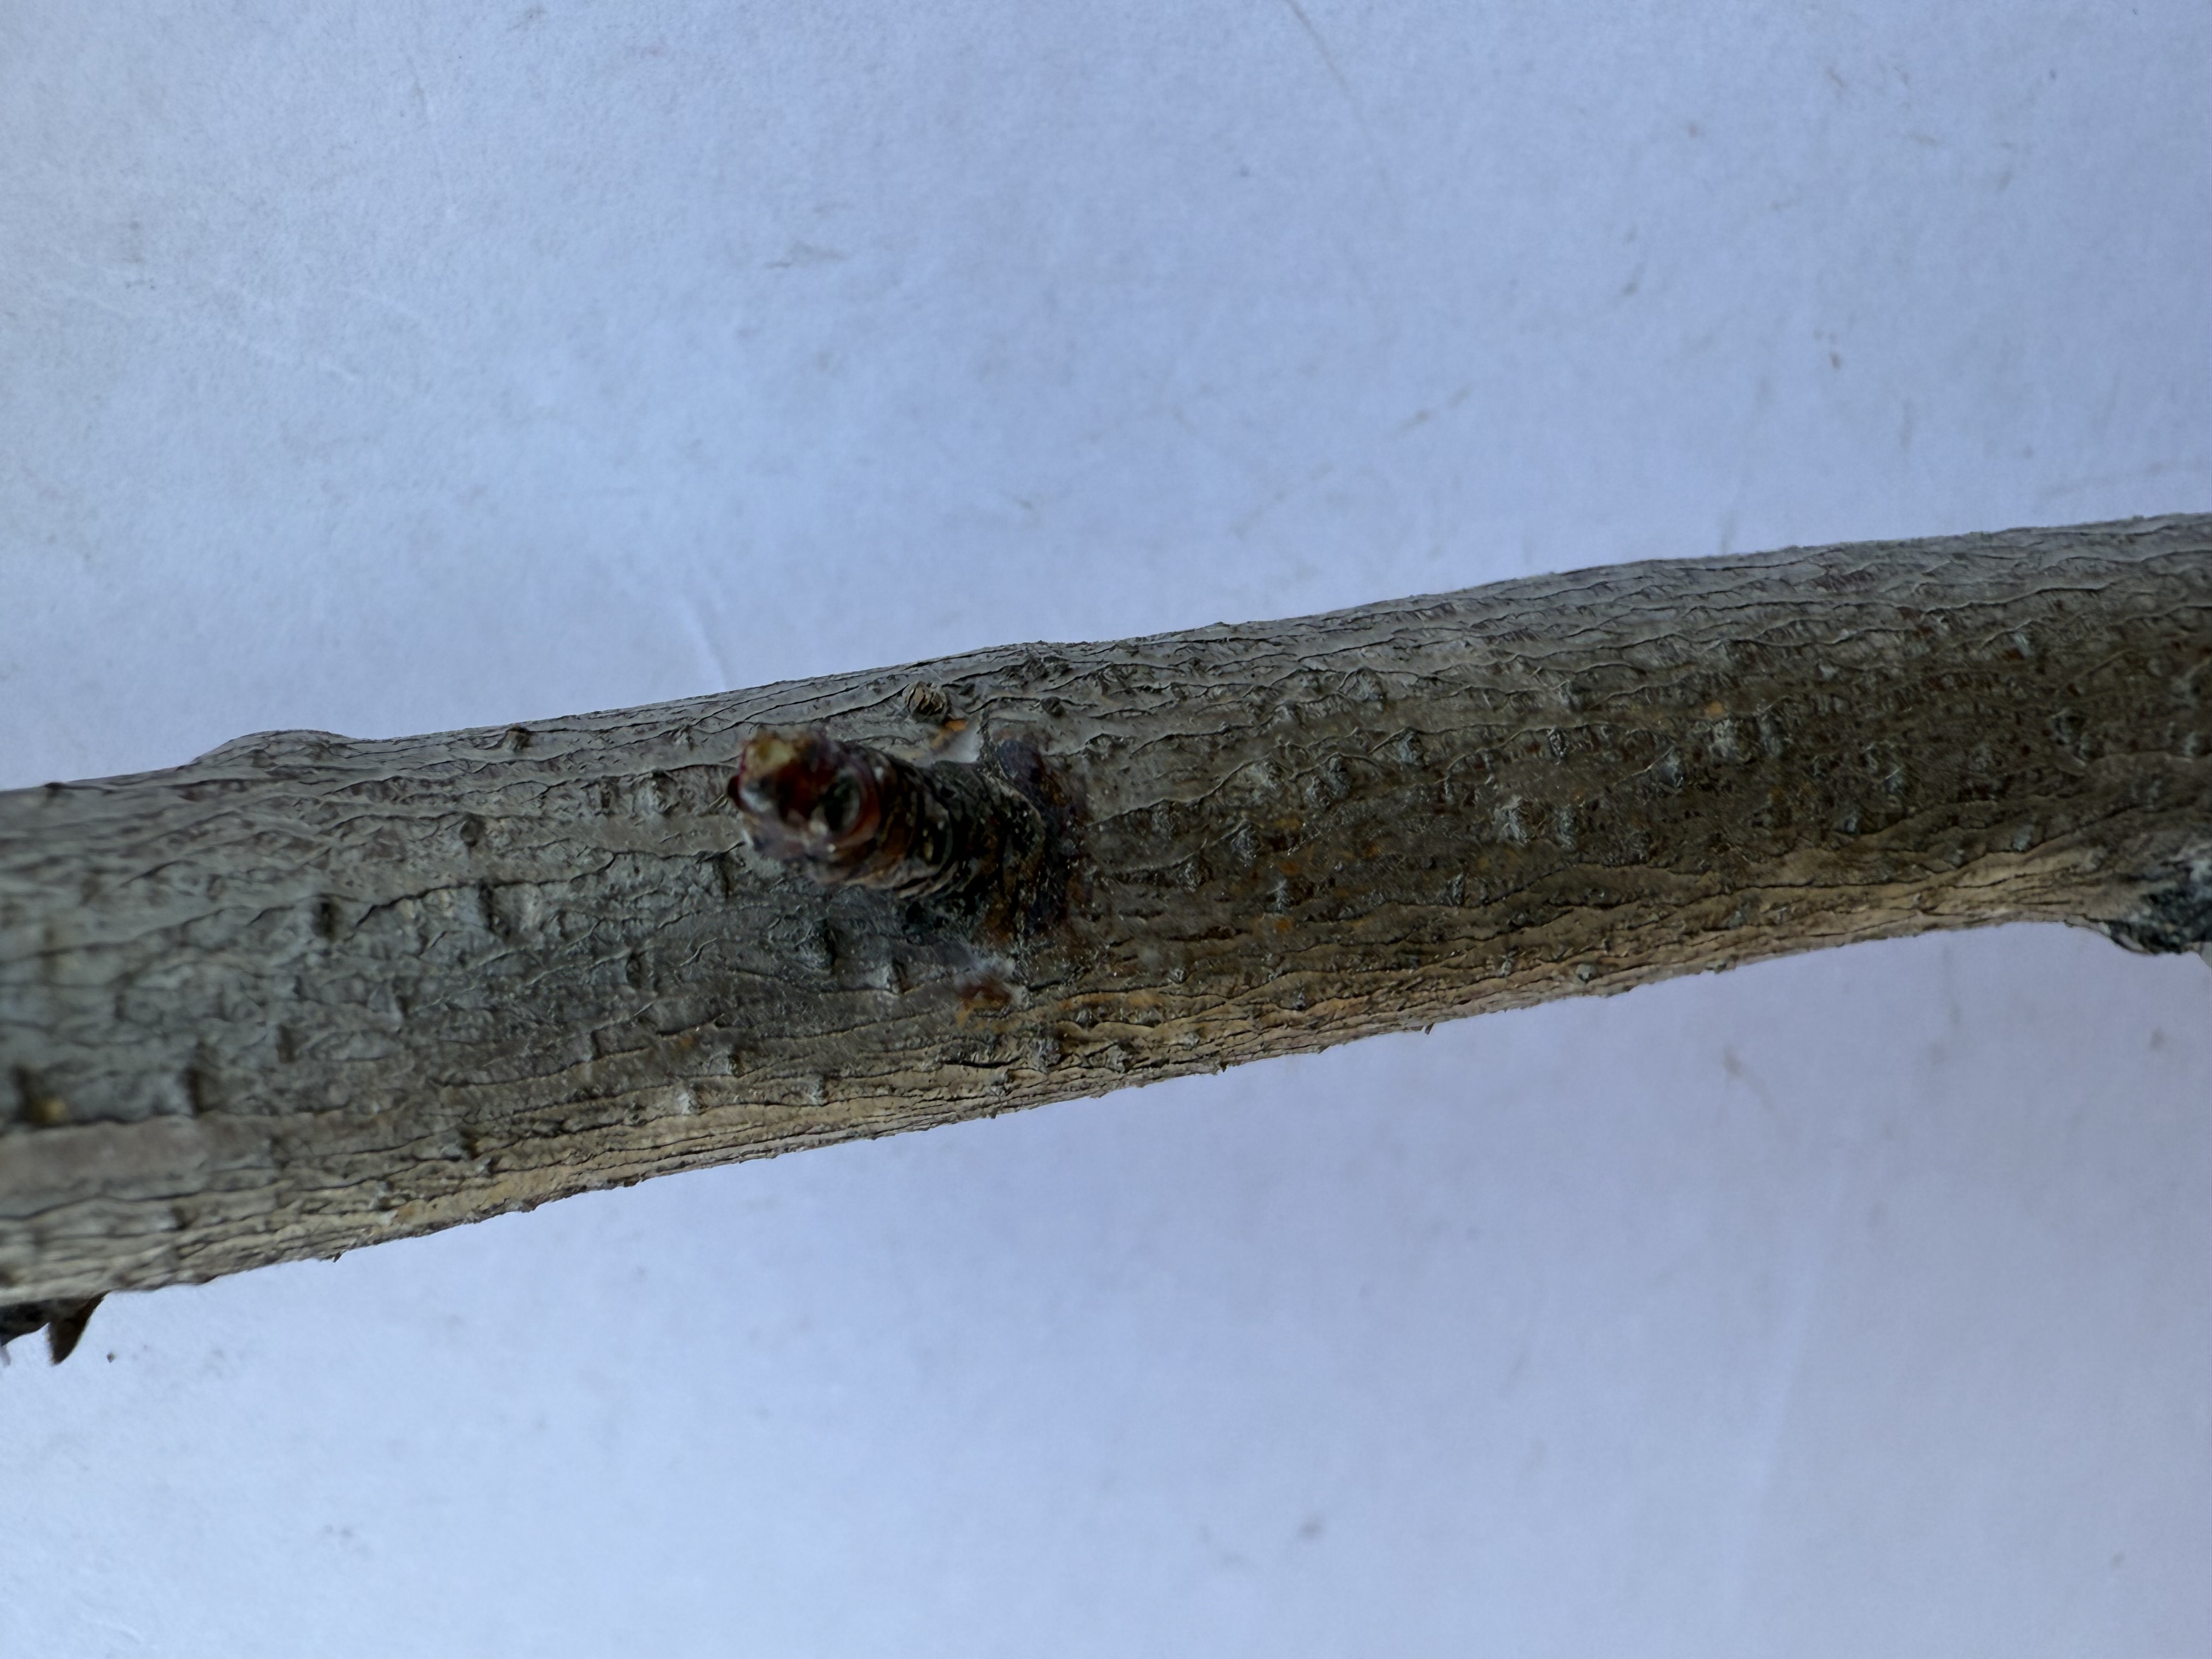
Variety: Red Haven Peach